Fred Astaire

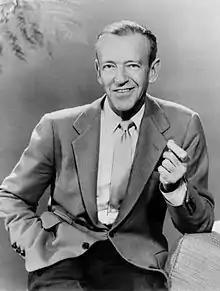
Astaire in 1962

Astaire left RKO in 1939 to freelance and pursue new film opportunities, with mixed though generally successful outcomes. Throughout this period, Astaire continued to value the input of choreographic collaborators. Unlike the 1930s when he worked almost exclusively with Hermes Pan, he tapped the talents of other choreographers to innovate continually. His first post-Ginger dance partner was the redoubtable Eleanor Powell, considered the most exceptional female tap-dancer of her generation. They starred in "Broadway Melody of 1940", in which they performed a celebrated extended dance routine to Cole Porter's "Begin the Beguine". In his autobiography "Steps in Time", Astaire remarked, "She 'put 'em down' like a man, no ricky-ticky-sissy stuff with Ellie. She really knocked out a tap dance in a class by herself."